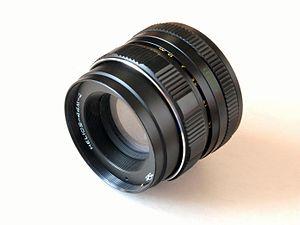
Helios était une marque d'objectifs photographiques produits en URSS et en Fédération de Russie. Ils forment une gamme d'objectifs généralement lumineux, d'où le nom Helios.